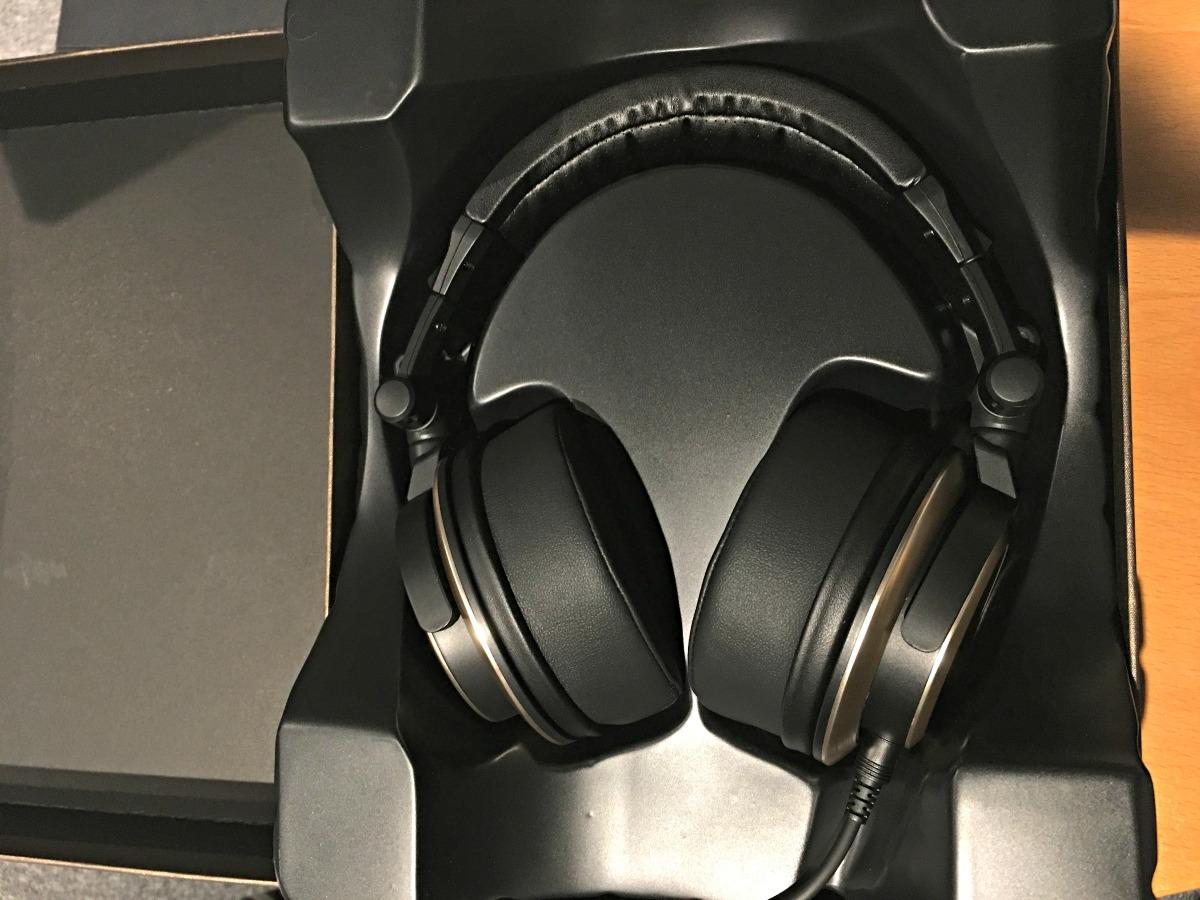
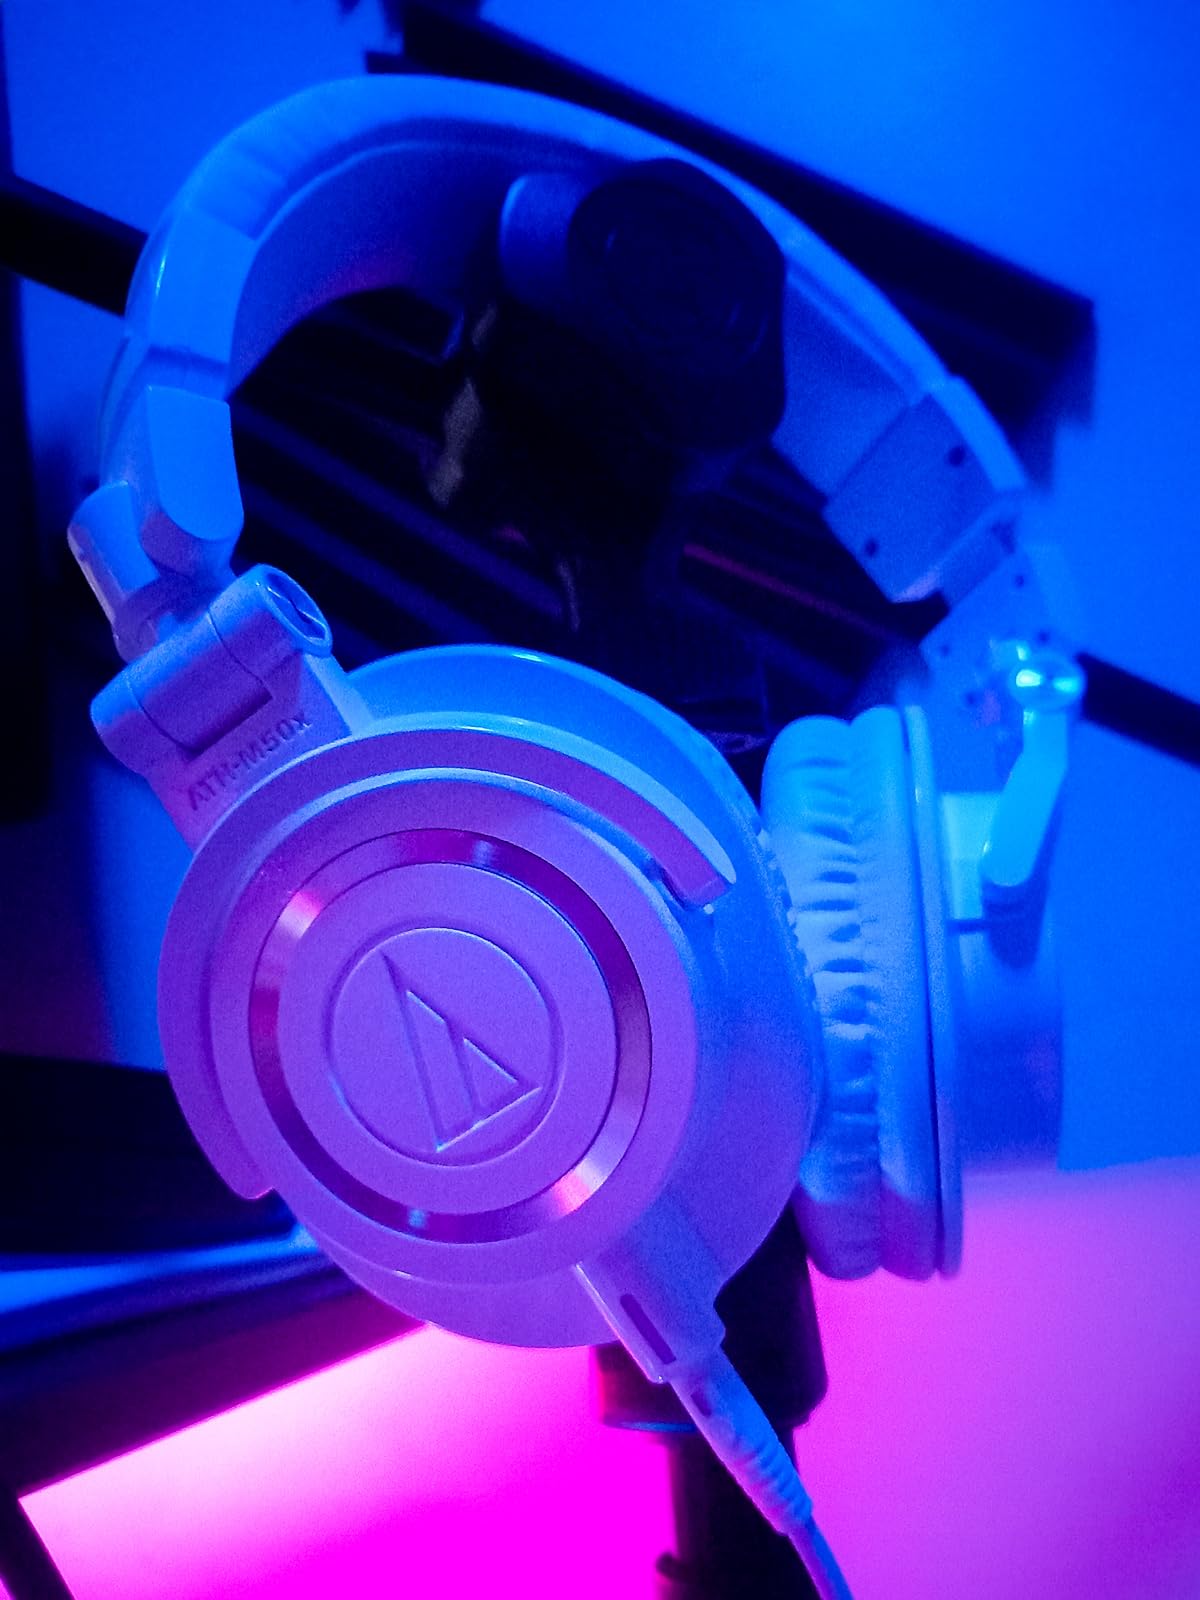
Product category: headphones
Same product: no